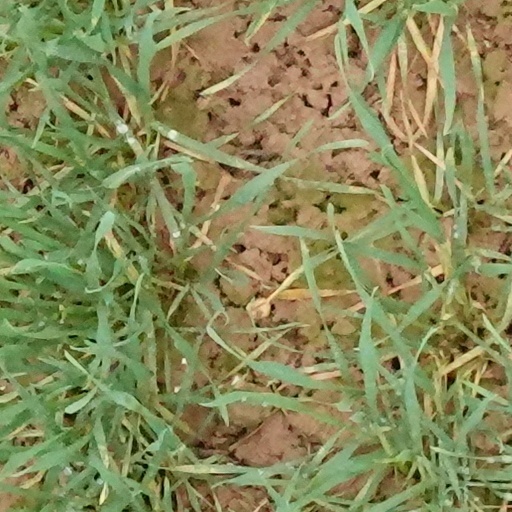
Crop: wheat